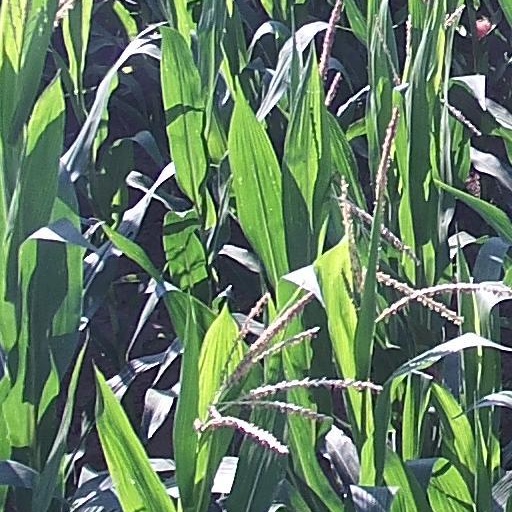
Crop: maize; corn